November 1955 lunar eclipse

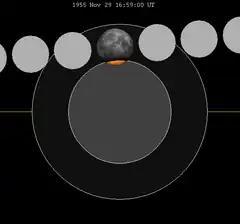
The Moon's hourly motion shown right to left

A partial lunar eclipse occurred at the Moon’s descending node of orbit on Tuesday, November 29, 1955, with an umbral magnitude of 0.1190. A lunar eclipse occurs when the Moon moves into the Earth's shadow, causing the Moon to be darkened. A partial lunar eclipse occurs when one part of the Moon is in the Earth's umbra, while the other part is in the Earth's penumbra. Unlike a solar eclipse, which can only be viewed from a relatively small area of the world, a lunar eclipse may be viewed from anywhere on the night side of Earth. Occurring only about 18.5 hours before perigee (on November 30, 1955, at 11:25 UTC), the Moon's apparent diameter was larger.